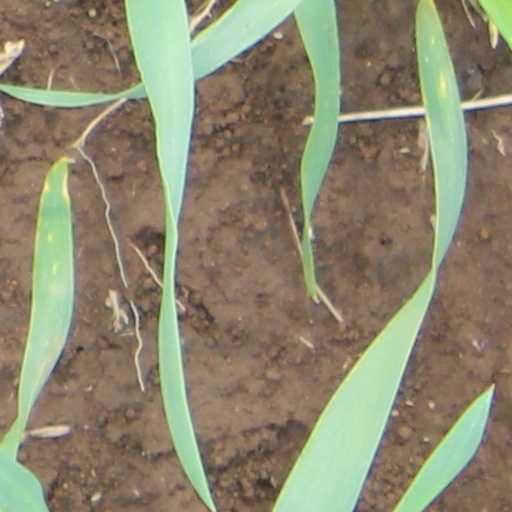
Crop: wheat